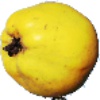
Label: quince